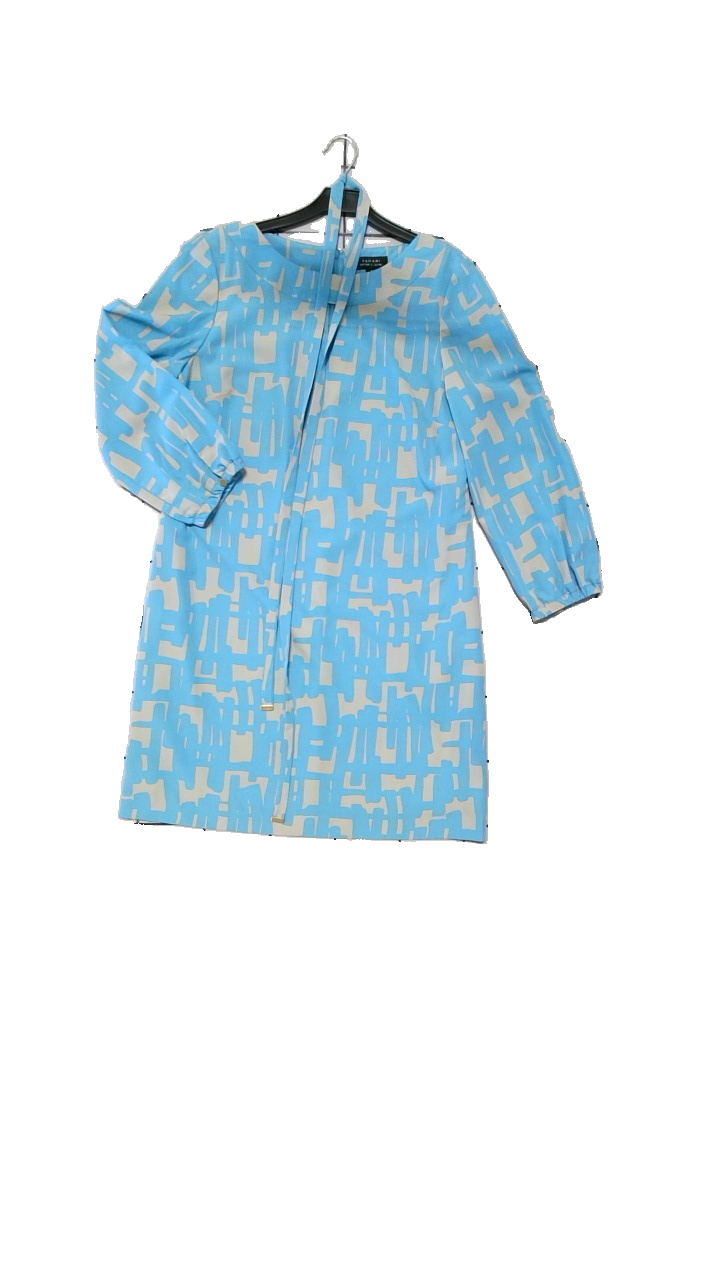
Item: Dress (Ladies)
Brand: Tahari
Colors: Grey, Blue
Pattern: Geometric print
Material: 100% Polyester
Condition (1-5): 4
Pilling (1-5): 4
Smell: Minor
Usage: Reuse
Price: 100-150